Pitting corrosion

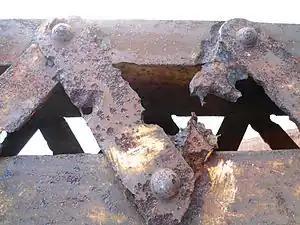
Severe pitting corrosion problems caused by chloride ions on a truss beam of the Nandu River Iron Bridge (Hainan Province, China), leading to the complete rupture of a metallic element.

Pitting corrosion, or pitting, is a form of extremely localized corrosion that leads to the random creation of small holes in metal. The driving power for pitting corrosion is the depassivation of a small area, which becomes anodic (oxidation reaction) while an unknown but potentially vast area becomes cathodic (reduction reaction), leading to very localized galvanic corrosion. The corrosion penetrates the mass of the metal, with a limited diffusion of ions.